Gladys Vanderbilt Széchenyi

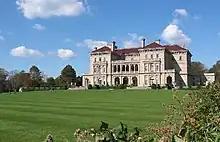
The Breakers, Newport, Rhode Island

She was born Gladys Moore Vanderbilt in 1886, the seventh and youngest child of Cornelius Vanderbilt II and his wife Alice Claypoole Gwynne. Her father was the president and chairman of the New York Central Railroad and part of the prominent Vanderbilt family.